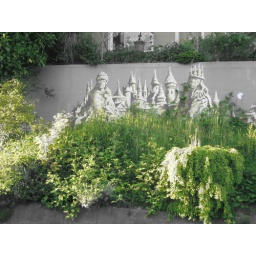
it is actually juts a painting on a retaining wall but the plants in front makes it look 3 dimensional